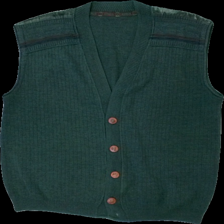
View: front
Type: Vest
Category: Men
Brand: Not in the list
Brand text on label: kings
Colors: Green
Material: 57% acrylic 43% wool
Cut: Regular
Size: S
Season: All
Damage location: bottom right
Damage 2 location: middle center
Price range: 50-100
Recommended usage: Reuse
Description: grön stickad väst med knappar fram